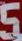
Number: 5